3rd Guards Tank Army

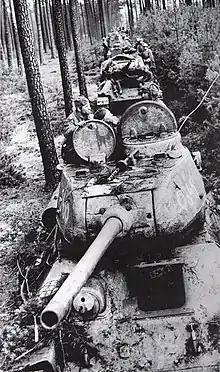
Tanks of the army in Germany, 1945

The 3rd Tank Army was formed as part of the Reserve of the Supreme High Command (RVGK, Stavka reserve) on the basis of the 58th Army in the Moscow Military District in May 1942. It was placed under the command of Lieutenant General Prokofy Romanenko. Its initial composition was 12th and 15th Tank Corps, one motor rifle division, and two rifle divisions. As part of the Soviet Western Front, the 3rd Tank Army successfully counter-attacked the German Second Panzer Army in August 1942. Soon afterwards, in September 1942, Romanenko handed over command to Colonel General Pavel Rybalko, who held command of the Army for the remainder of the war.